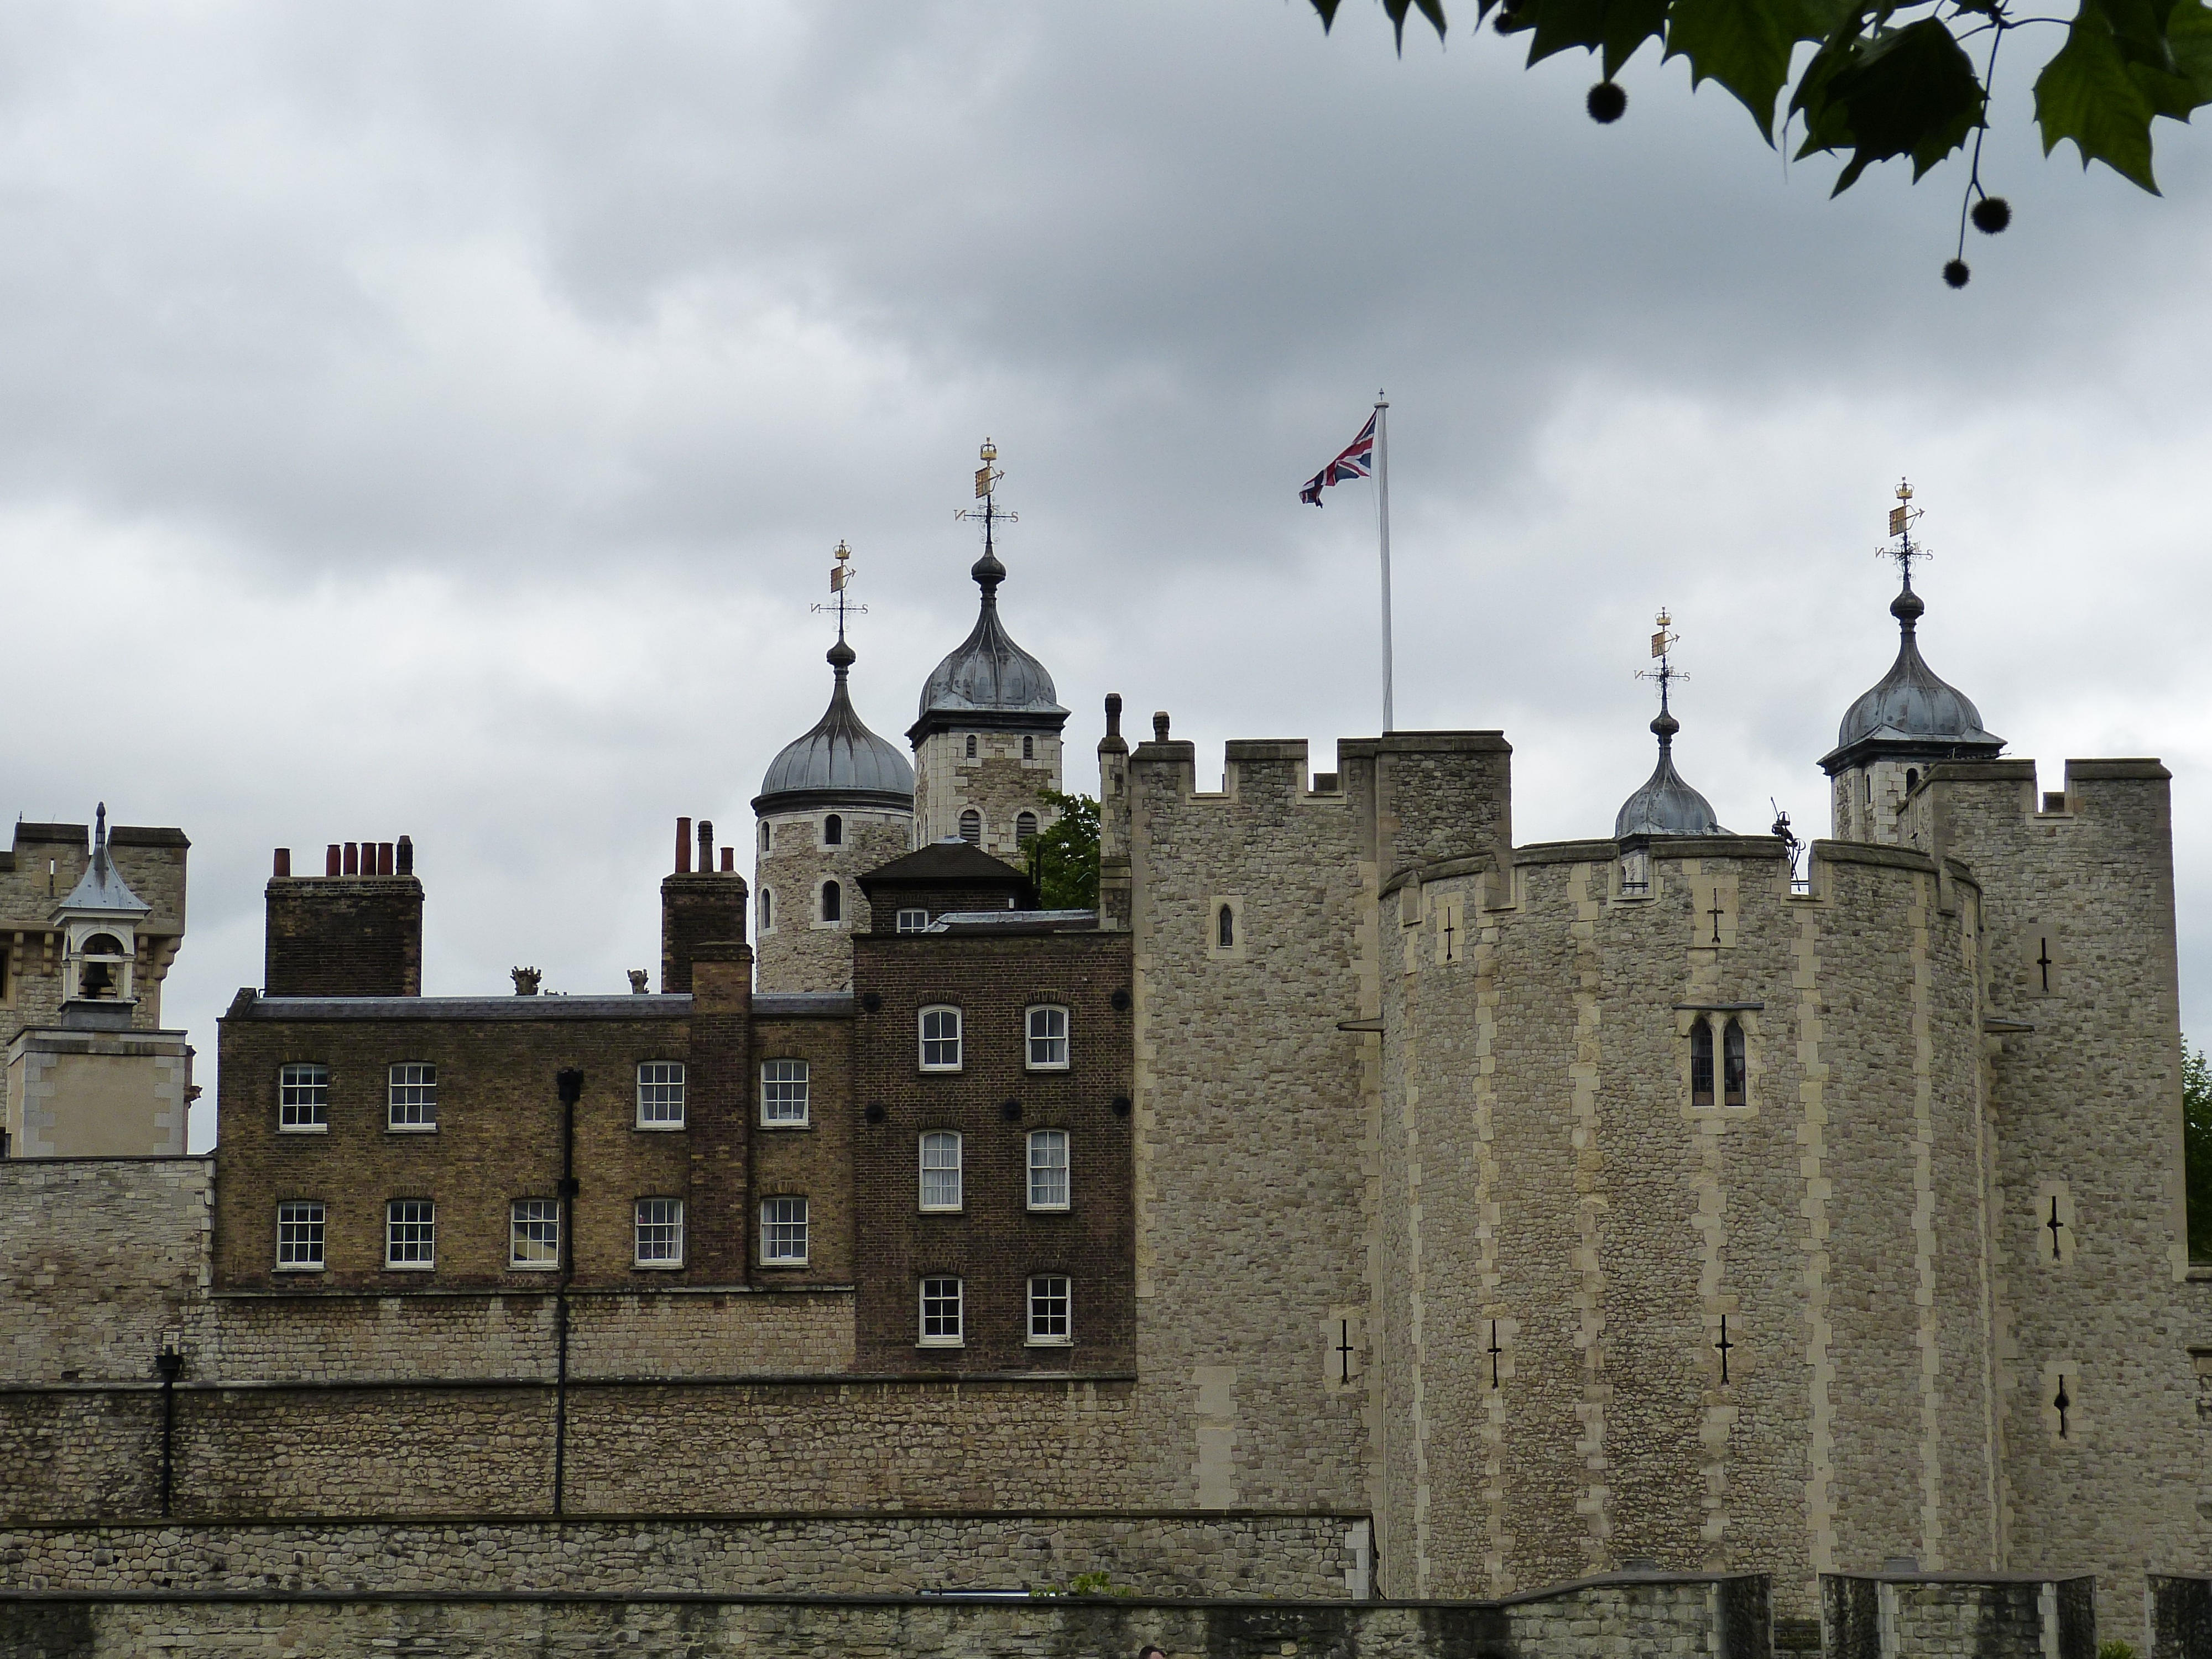
architecture, road, town, building, chateau, city, tower, castle, facade, england, capital, london, monastery, historically, united kingdom